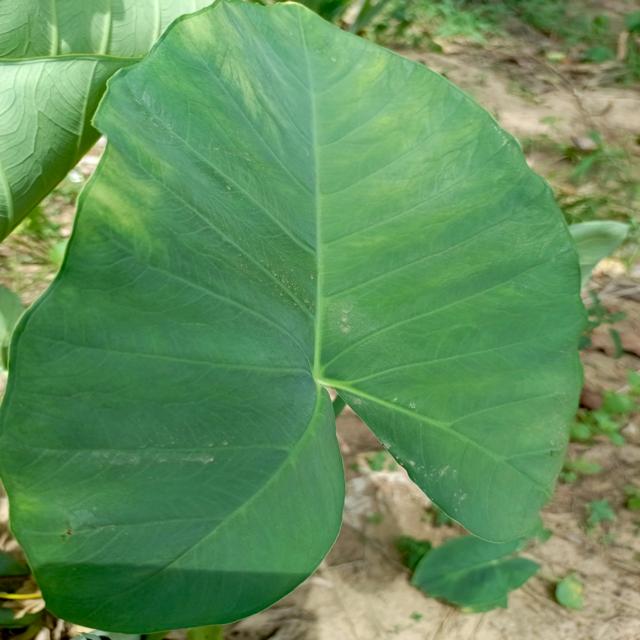
Label: Healthy